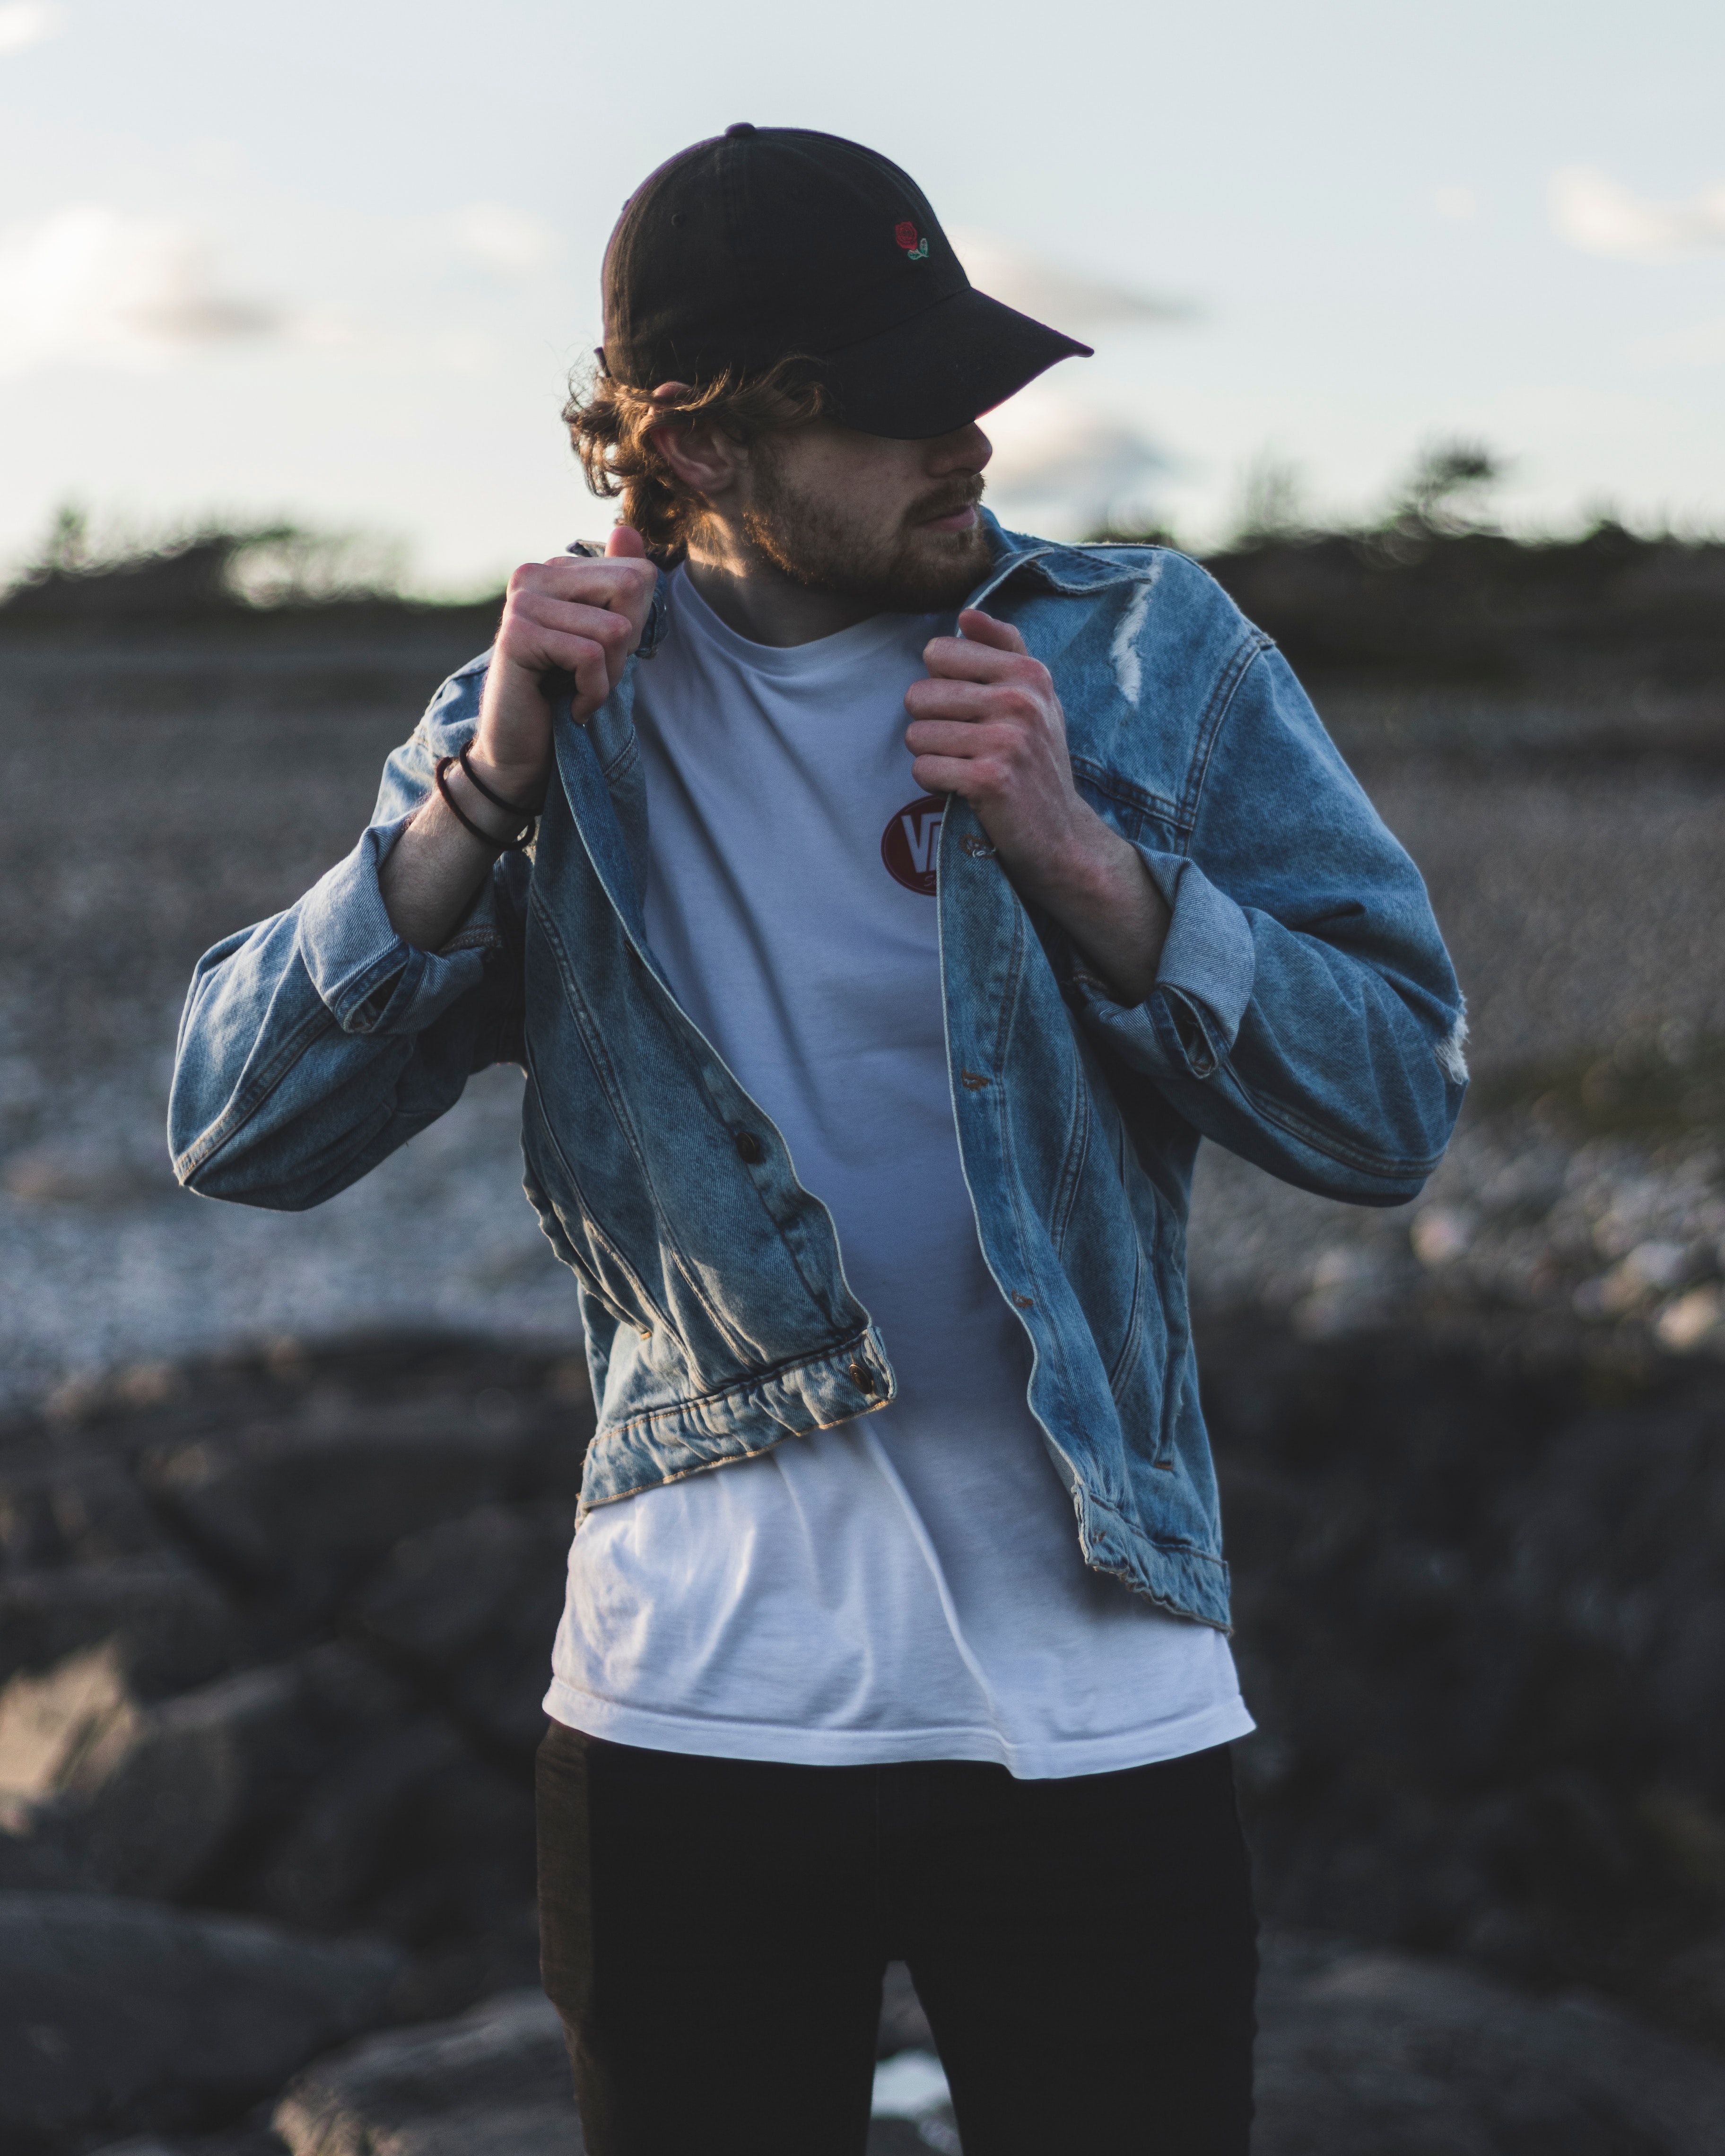
denim, jacket, jeans, textile, photography, outerwear, cool, leather jacket, leather, top, street fashion, cap, sunglasses, photo shoot, mountain, style